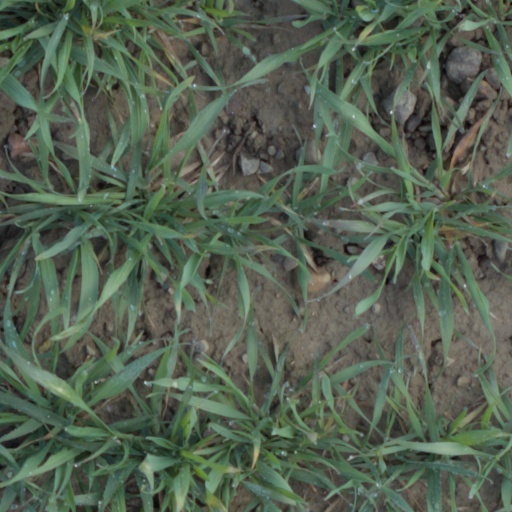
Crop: wheat